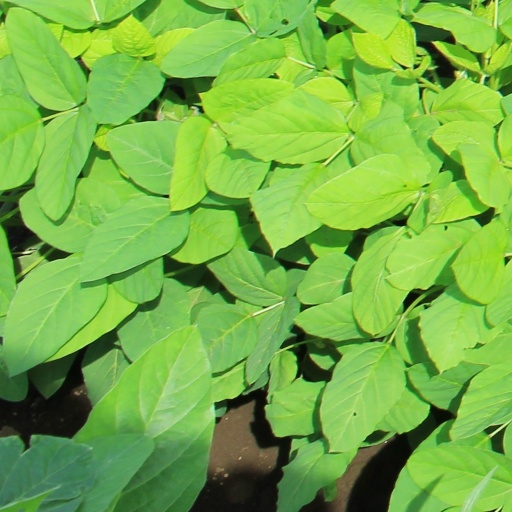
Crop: soybean